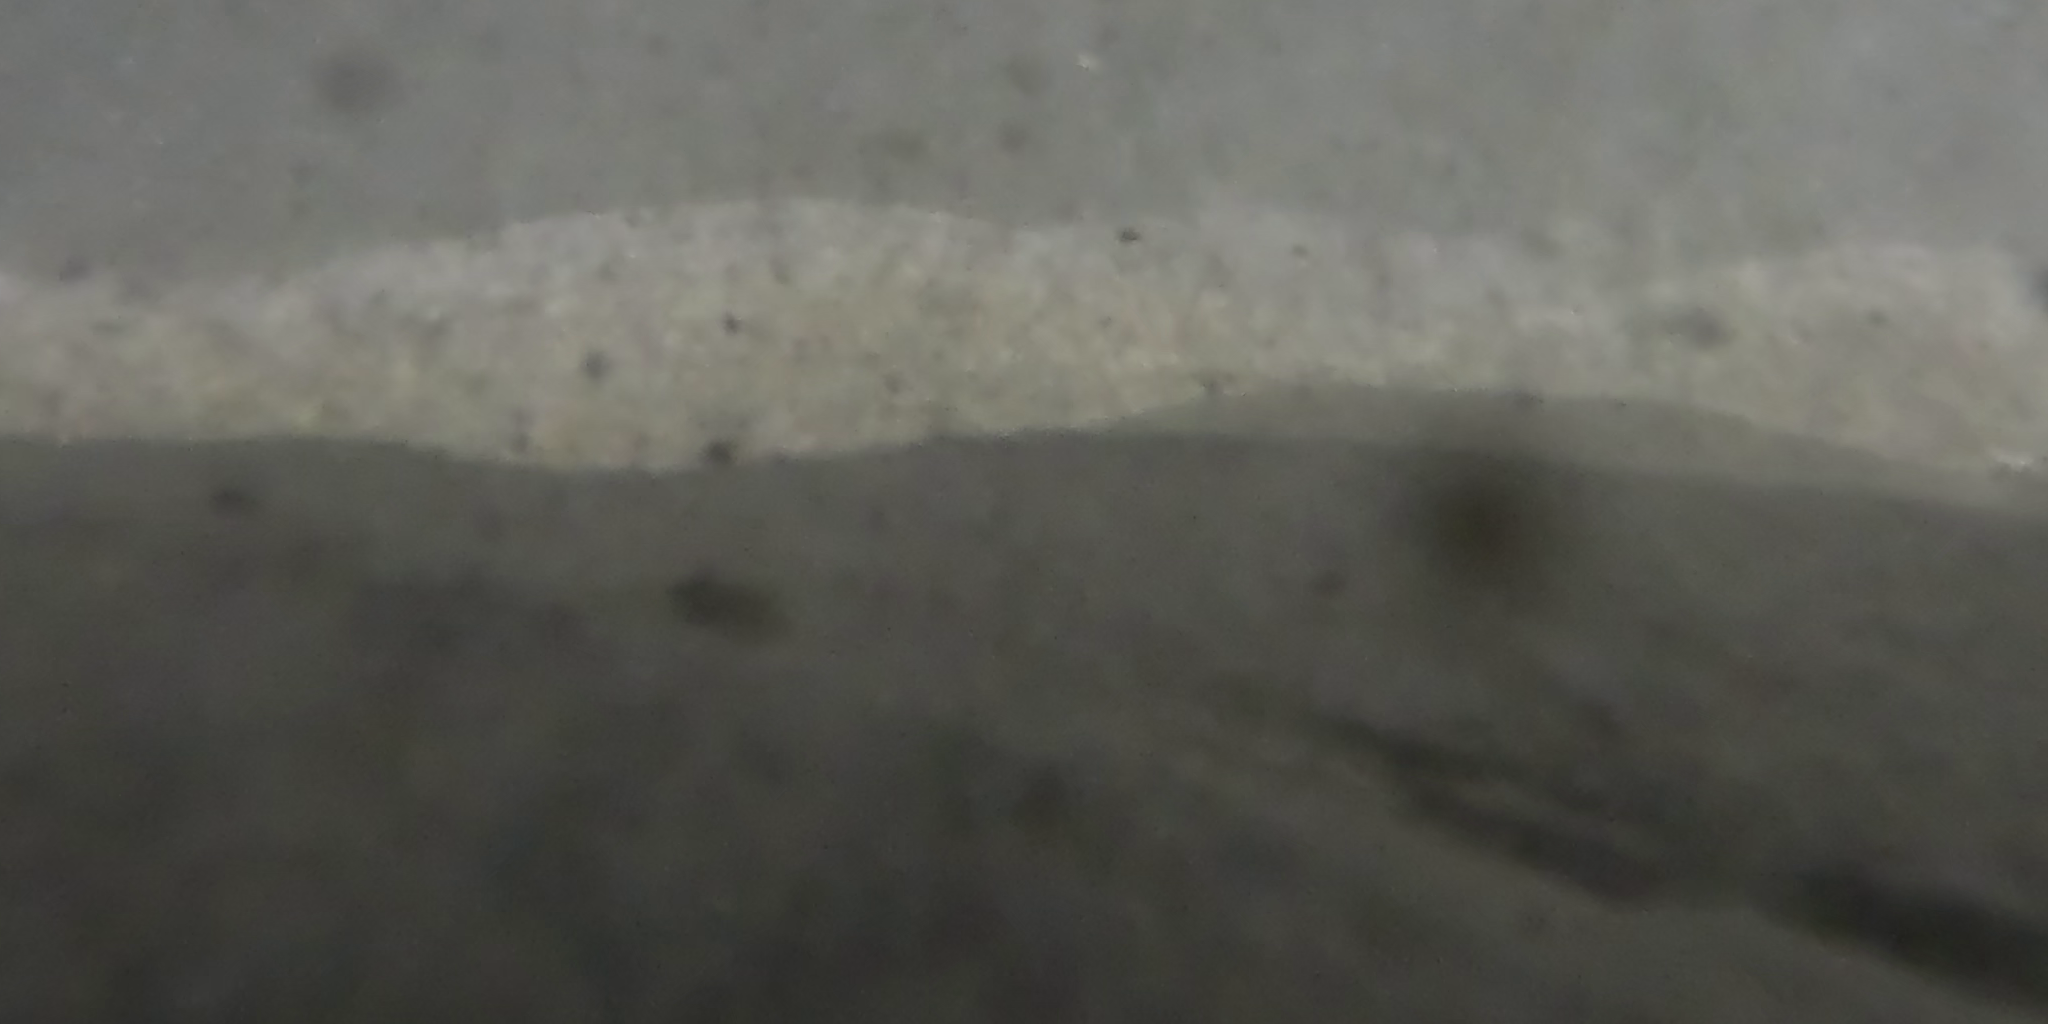
Seabed habitat: sand